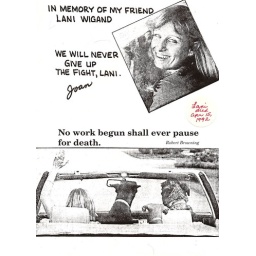
I love this picture of Lani with some of her dogs riding in the car with the top down.